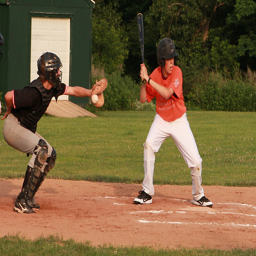
A catcher catching a ball that has just gone by the hitter.
A batter is ready to hit a baseball, but the catcher caught it.
two baseball players are playing baseball a batter and a catcher
A baseball game in progress with the batter up to plate.
A catcher catches a baseball that the batter missed.